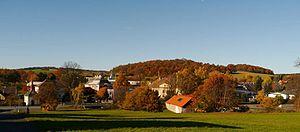
Chocenice est une commune du district de Plzeň-Sud, dans la région de Plzeň, en République tchèque. Sa population s'élevait à 585 habitants en 2019.